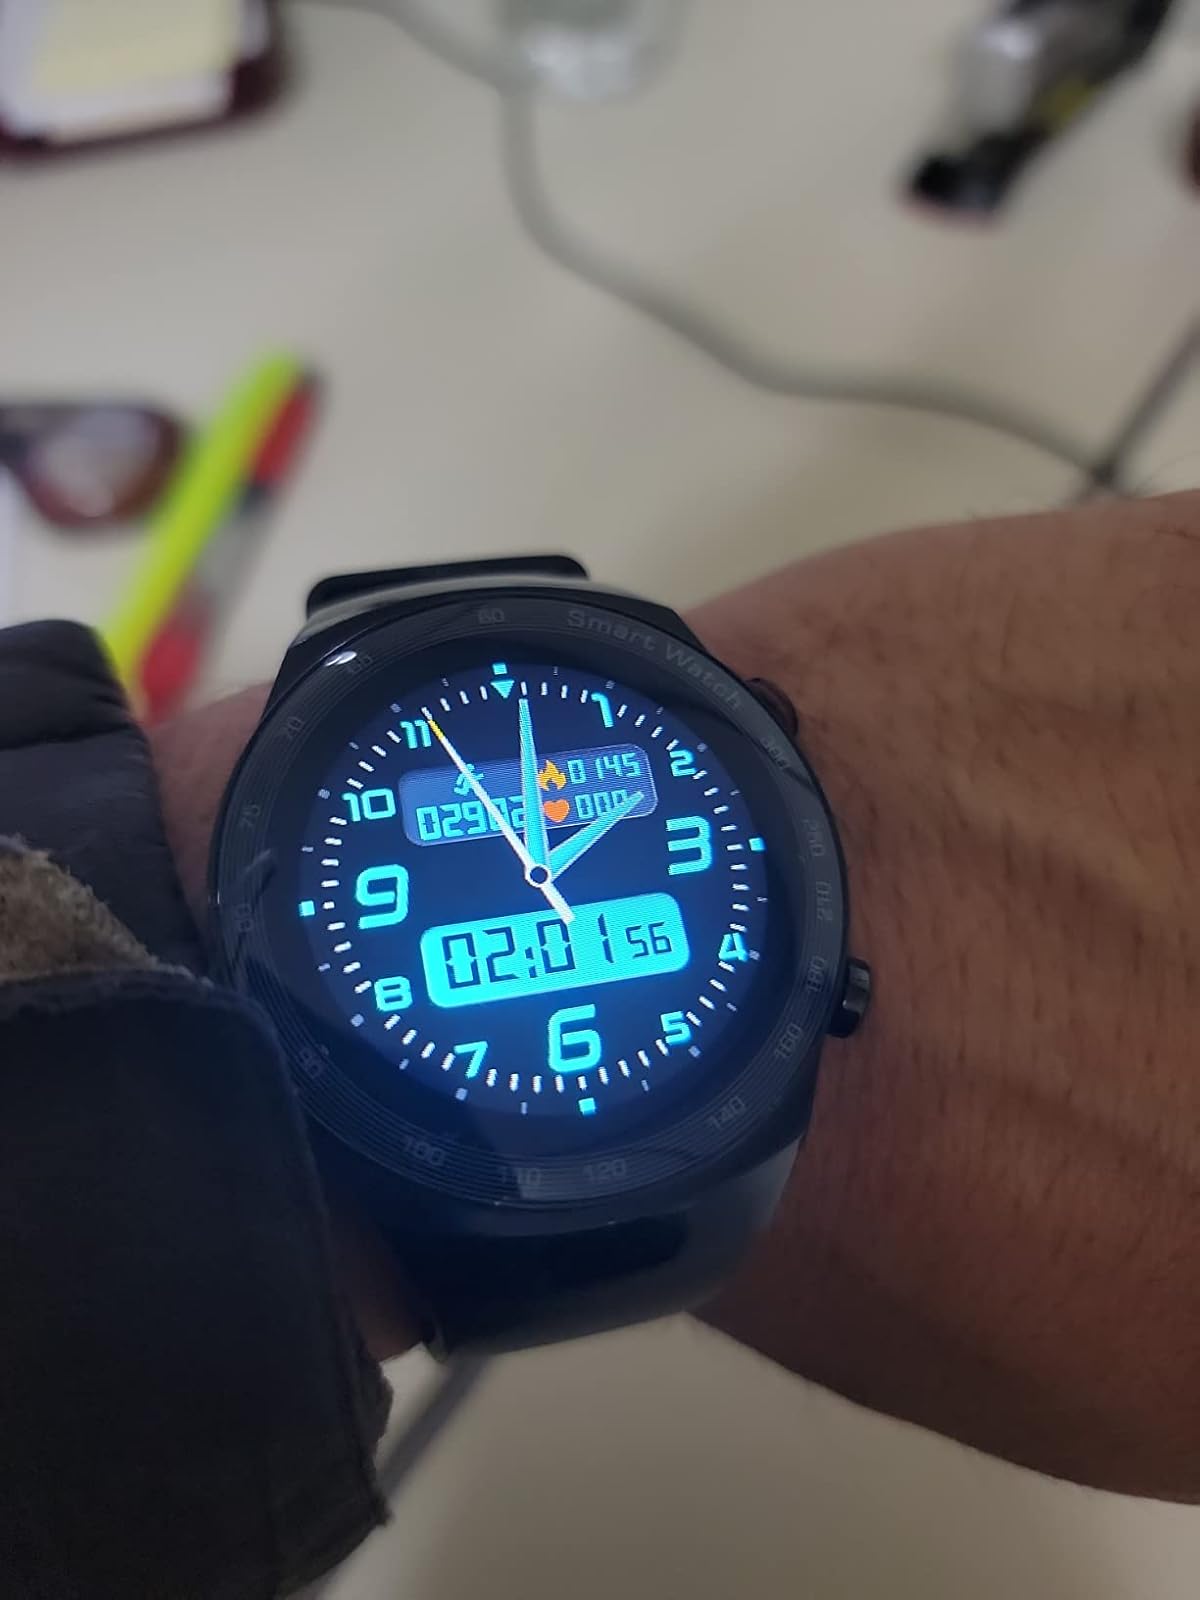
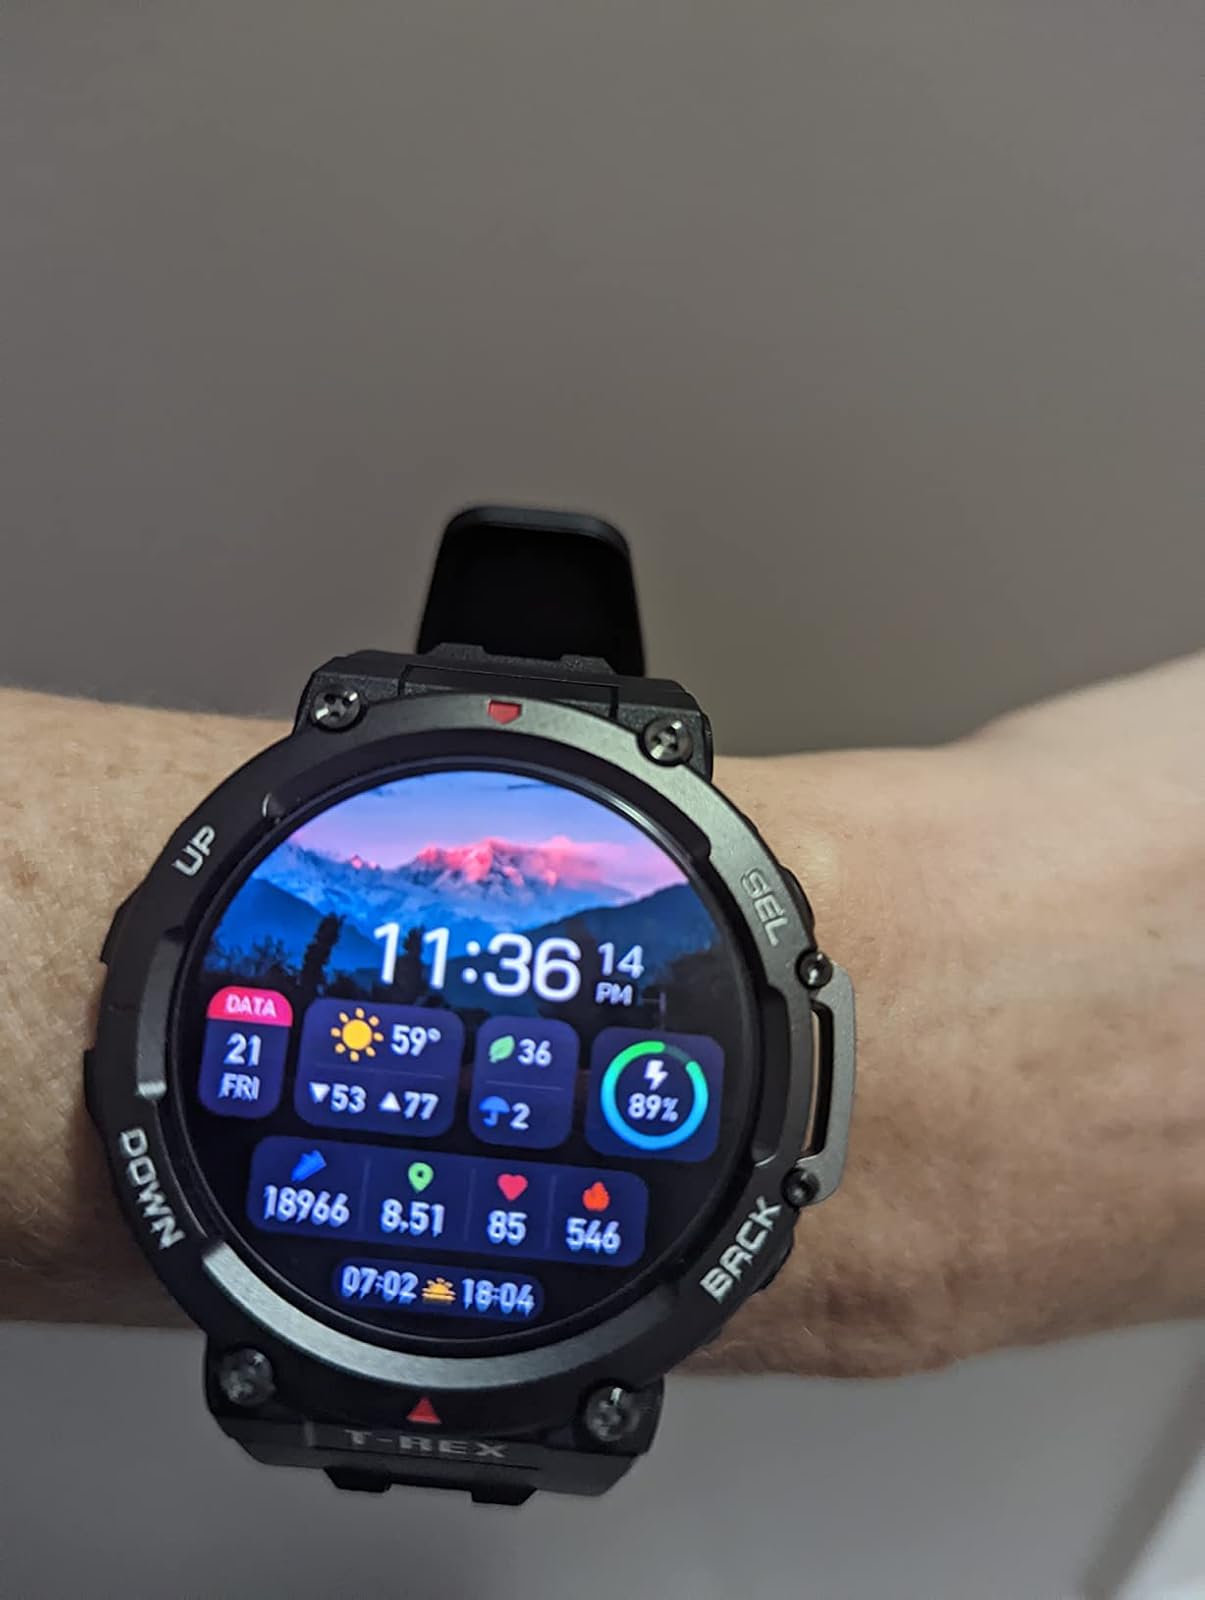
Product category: smartwatch
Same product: no